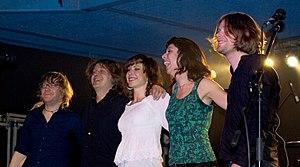
The Gathering est un groupe de rock alternatif néerlandais, originaire d'Oss, en Hollande-Septentrionale. Il jouait initialement du doom metal et du metal gothique avant de passer au rock progressif, au trip hop et au rock alternatif. En août 2007, Anneke van Giersbergen, chanteuse emblématique du groupe depuis 1994, quitte The Gathering pour se consacrer à son projet solo, Agua de Annique. Le 12 mars 2009, The Gathering annonce son remplacement par Silje Wergeland. Leur dernier album en date, Afterwords, est publié le 25 octobre 2013.